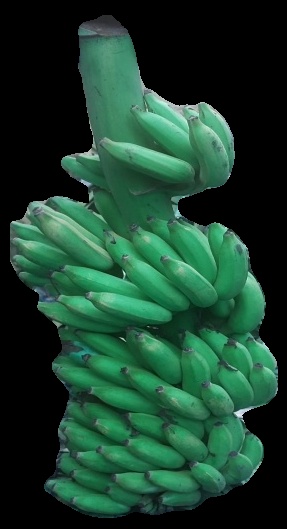
Variety: elakki-bale
Grade: grade1